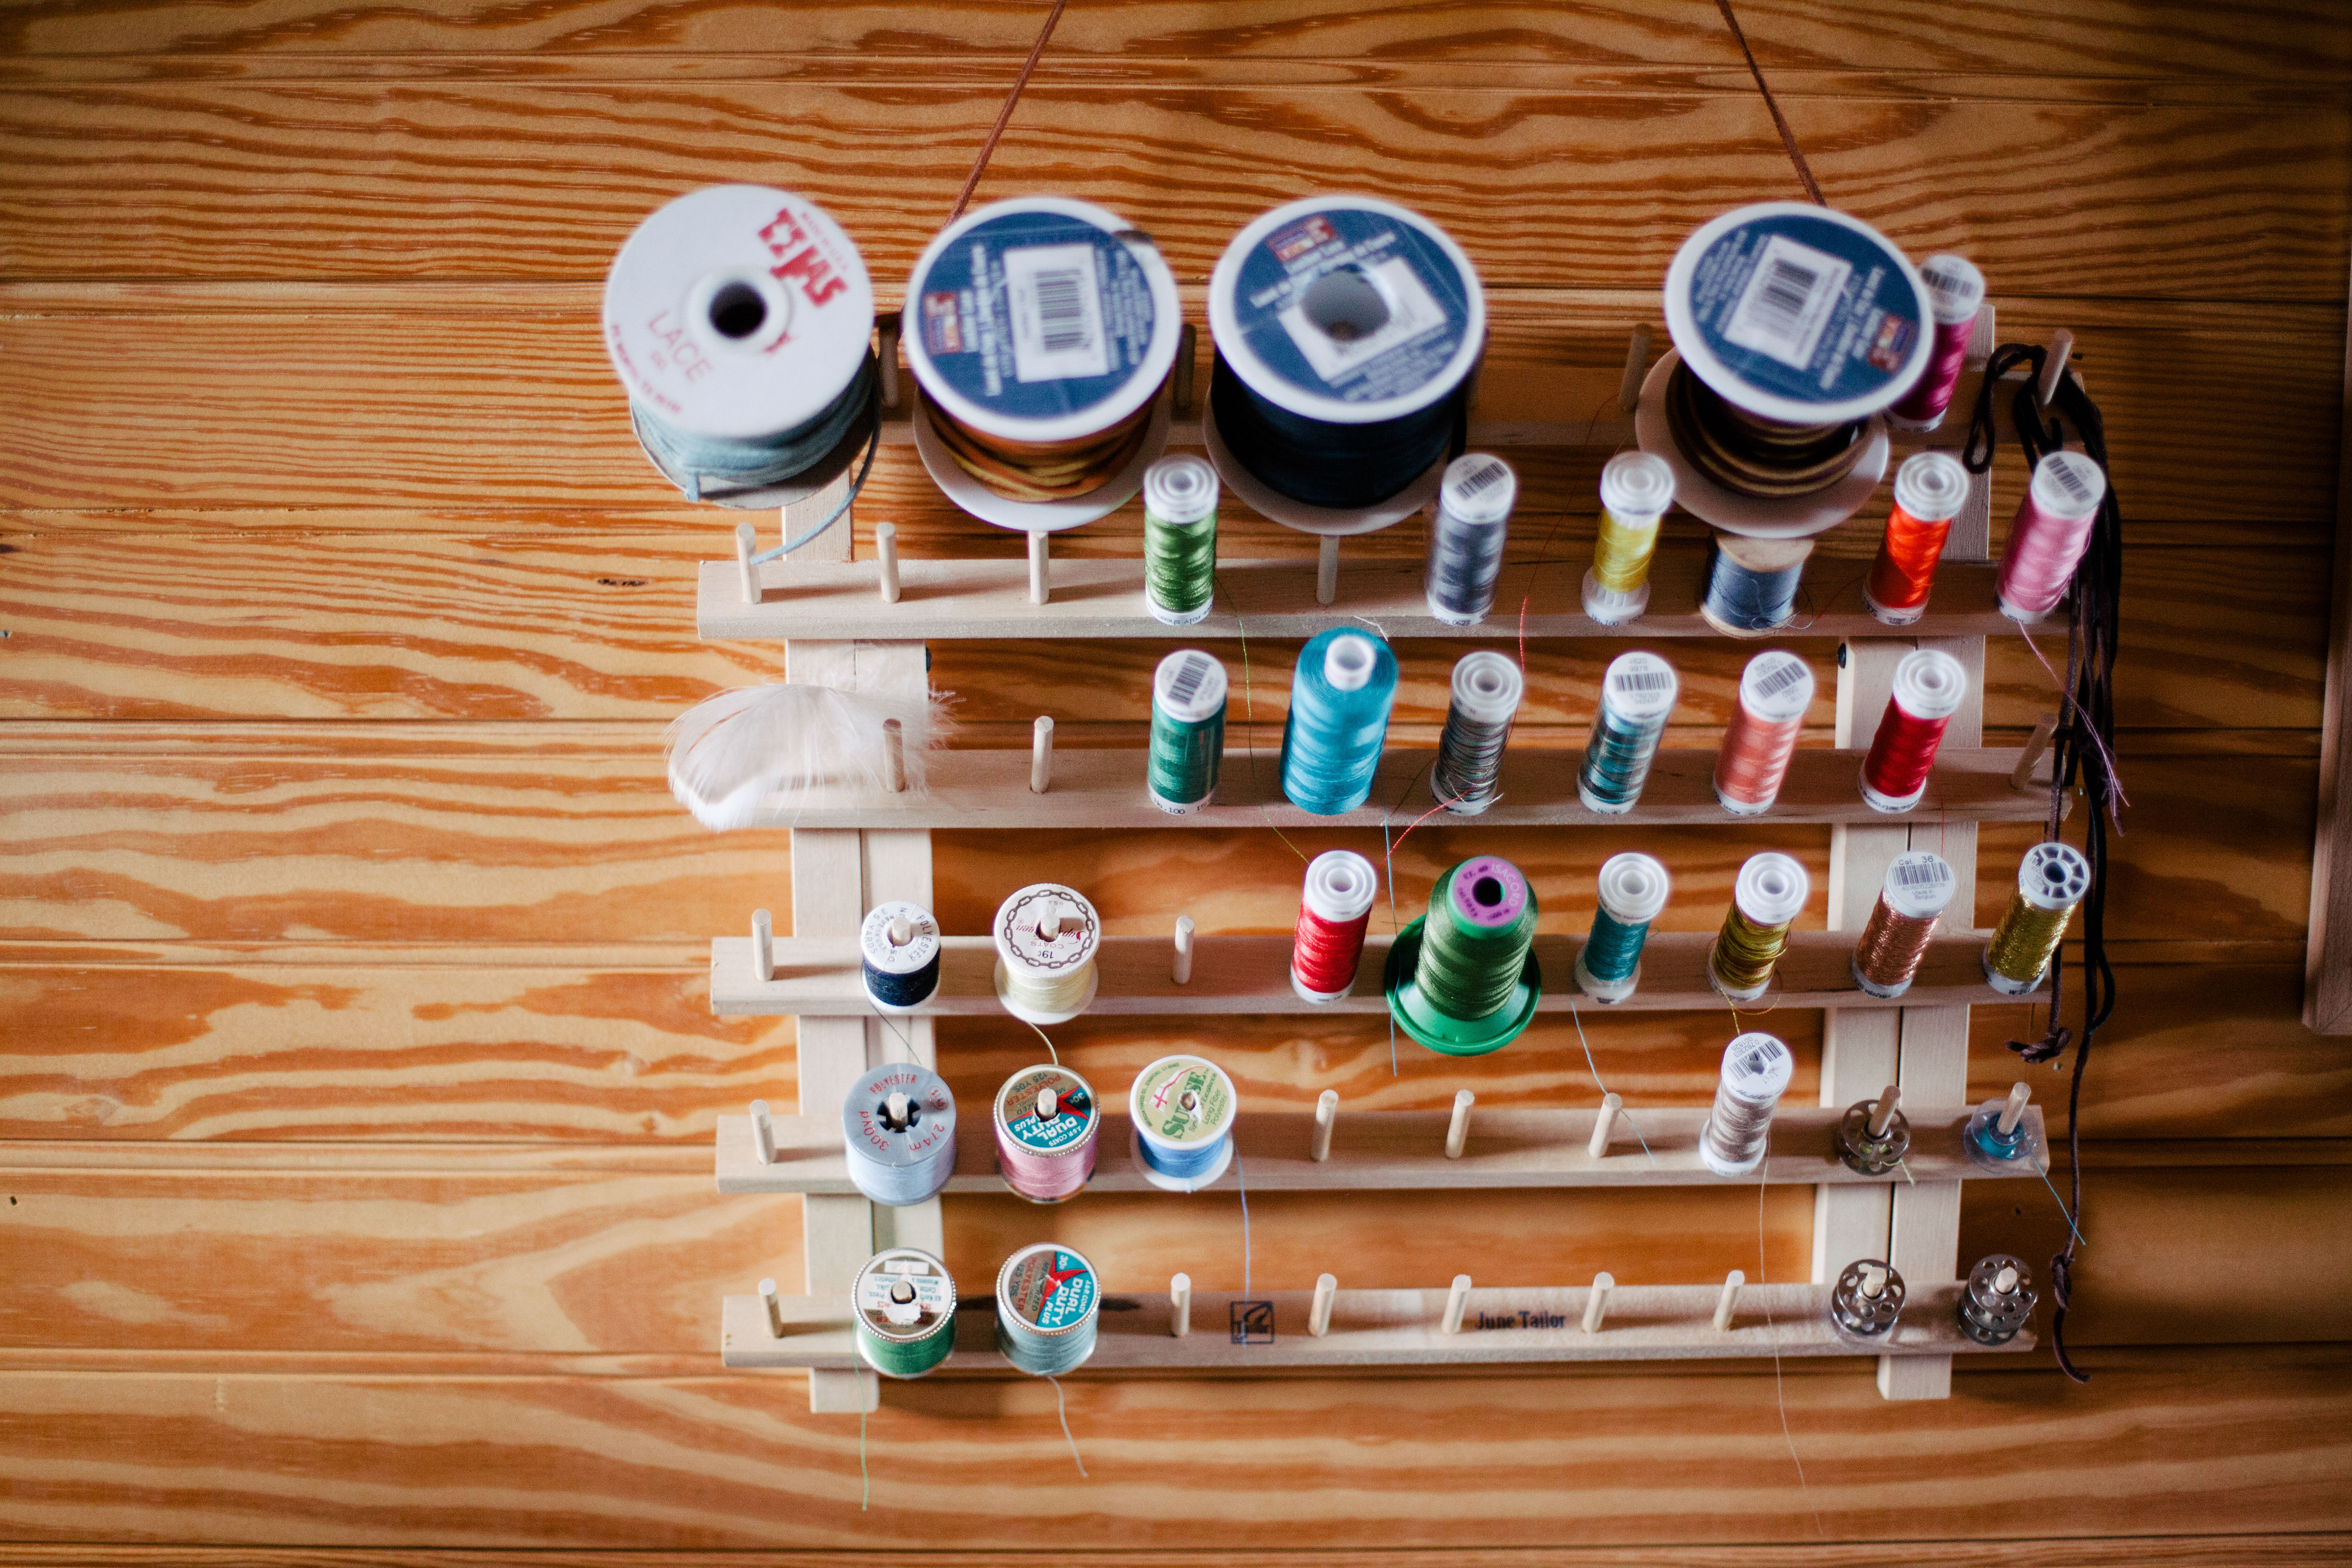
colourful, colorful, toy, art, spools, threads